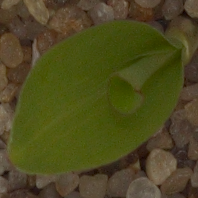
Label: maize